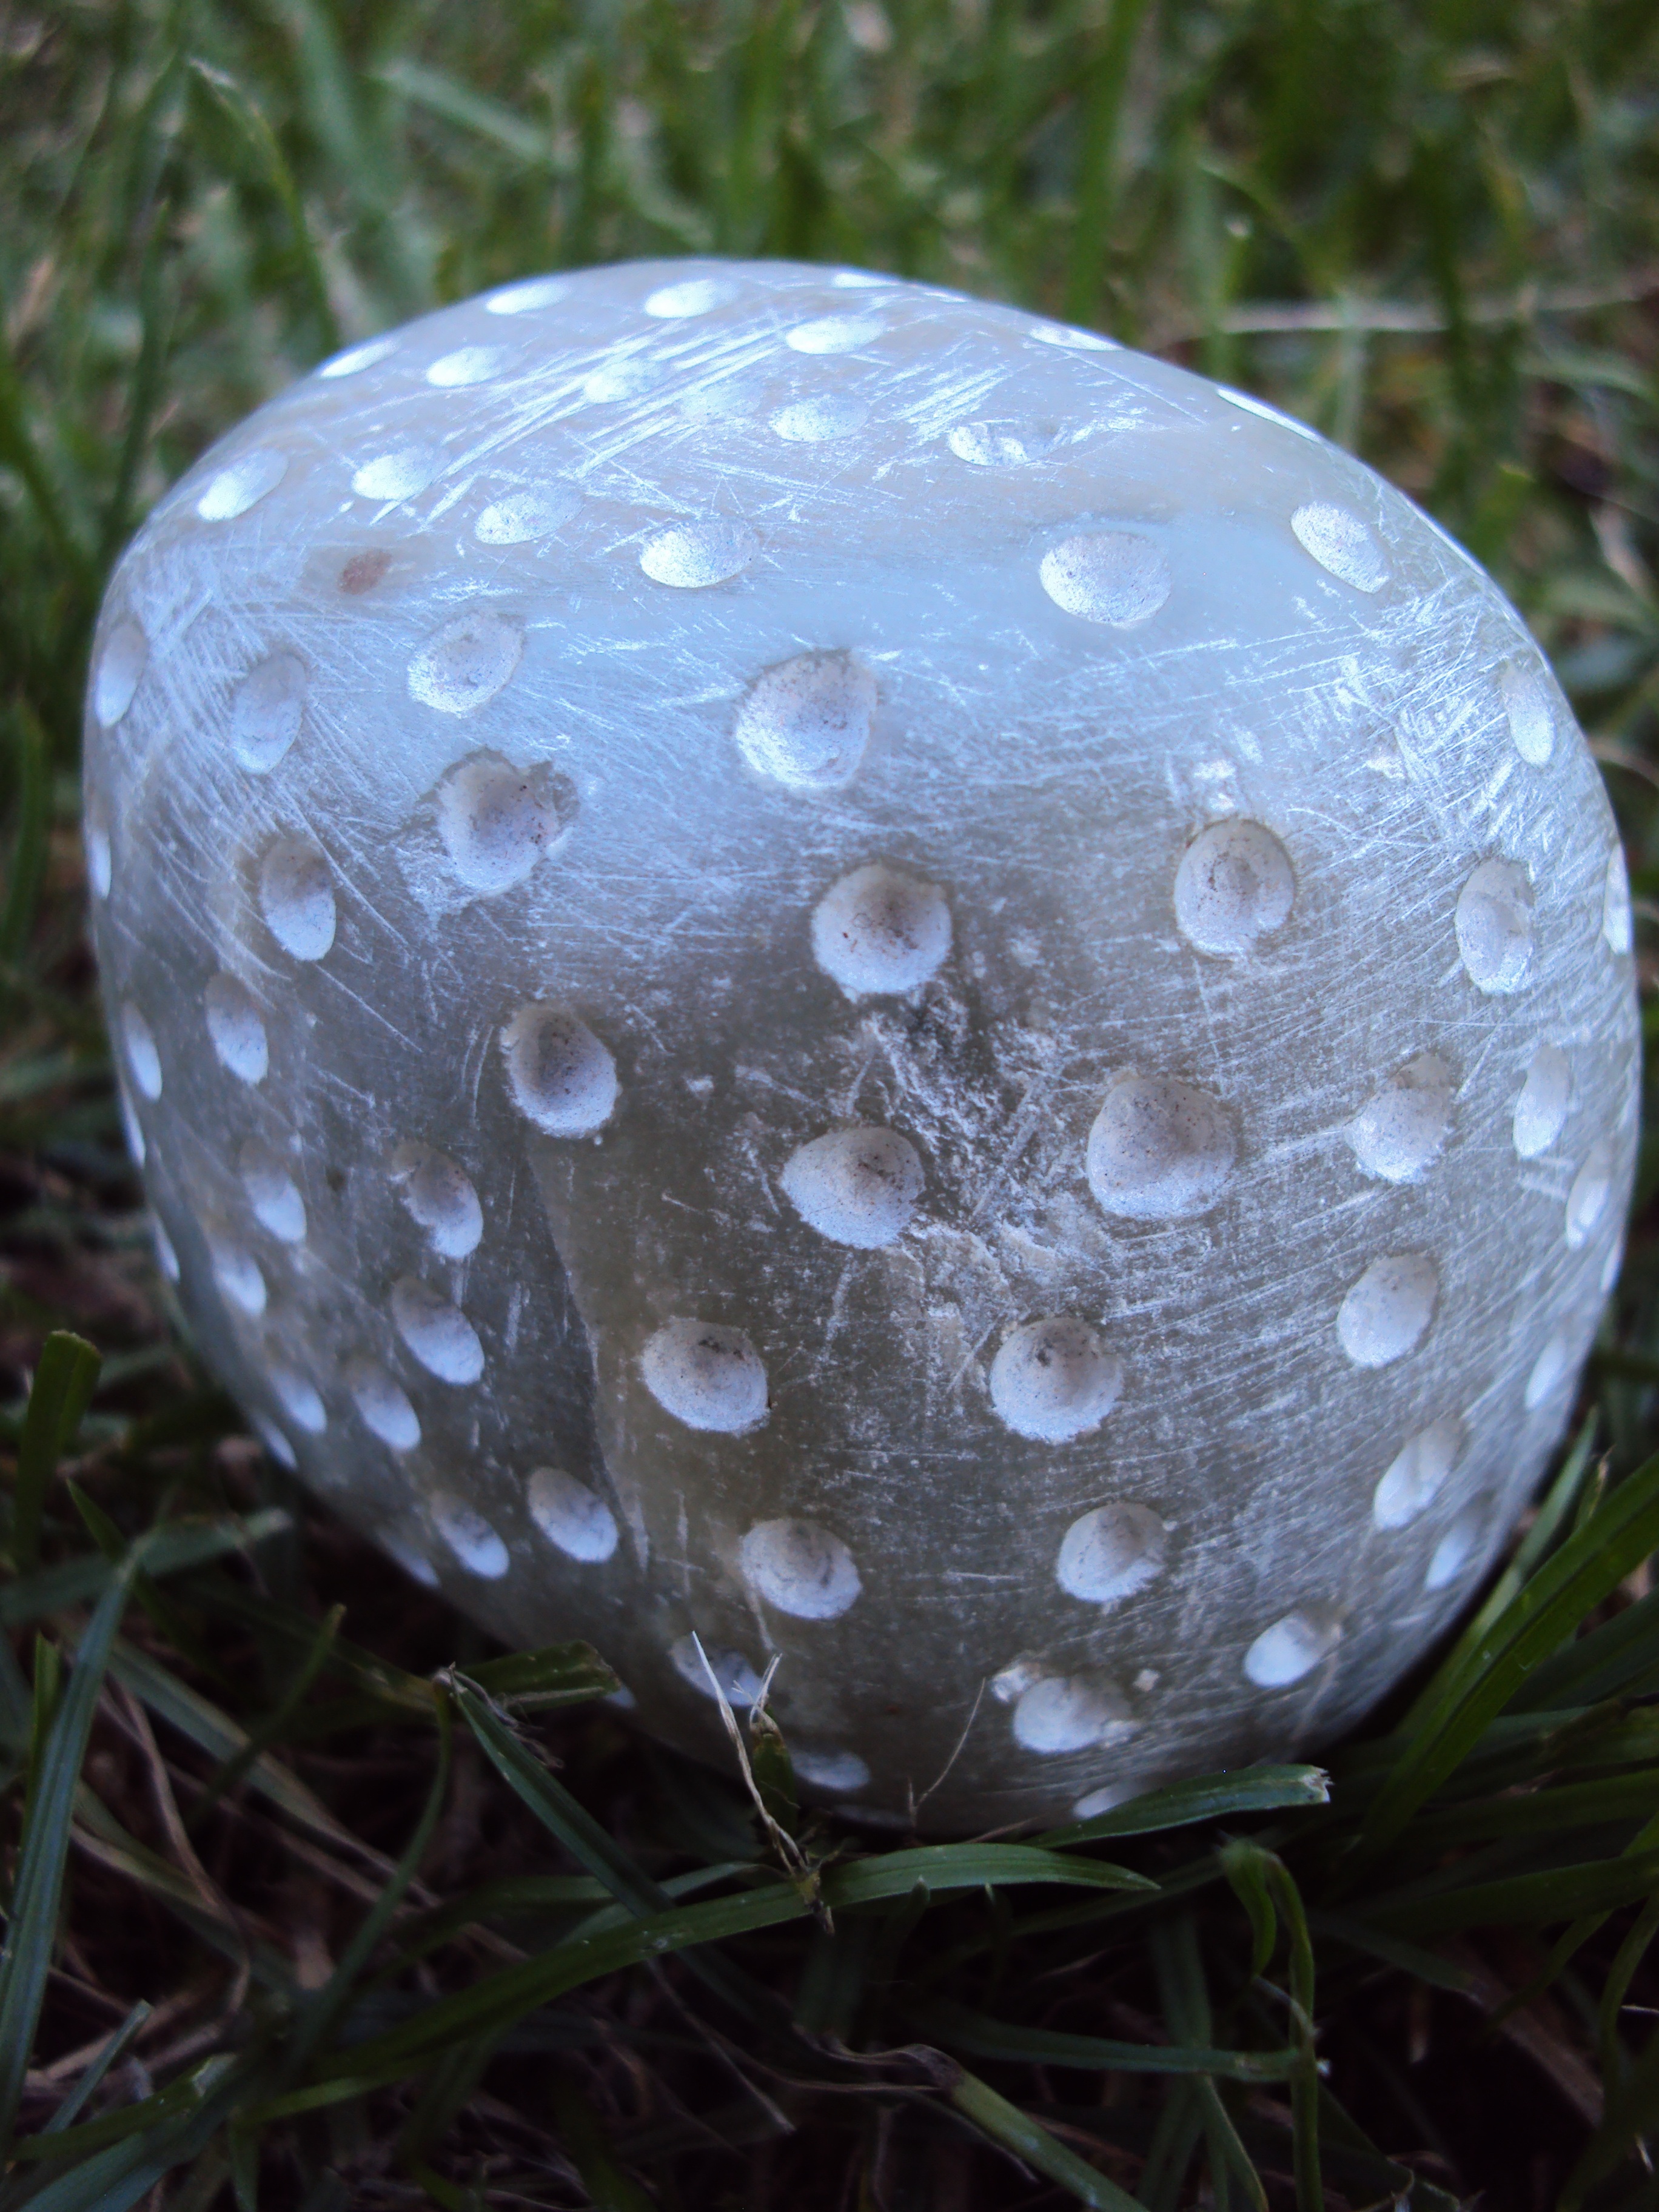
grass, leaf, green, botany, mushroom, flora, golf, golf course, close up, golf ball, fungus, tee, rush, agaricus, macro photography, green space, golfers, golf tournament, edible mushroom, agaricaceae